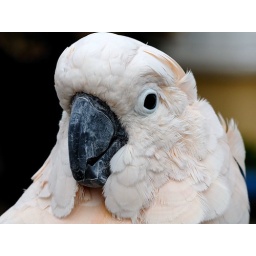
Parrot seen on a house wall near Aldeburgh harbour on 5th September 07